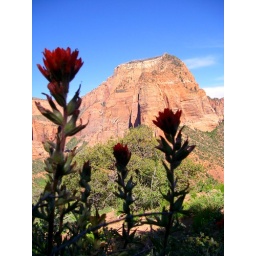
Paintbrush foreground, yellow, orange and red flowers were blooming all over Utah. Nice.